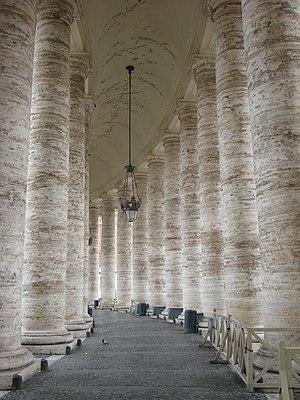
Tivoli est une ville de la province de Rome, dans la région du Latium, en Italie. Très ancienne cité datant d'avant la colonisation romaine, elle fut, selon la tradition et quelques éléments archéologiques, fondée en 1215 av. J.-C., bien que ses plus anciens vestiges, que constituent les murs d'enceinte, datent du IVᵉ siècle av. J.-C. Elle connut, sous le nom de « Tibur », un apogée durant la période romaine, avec la construction par l'empereur Hadrien de sa résidence de villégiature, la villa d'Hadrien, au début du IIᵉ siècle. Durant toute cette période, la ville s'enrichit grâce à l'extraction de travertin, servant à la construction des palais romains, et également grâce à ses eaux thermales réputées. De la Renaissance au XIXᵉ siècle, divers cardinaux et papes relèvent l'attrait de la ville par la construction de la villa d'Este, qui reste l'un des plus importants exemples et modèles de jardins d'eau de cette période, ayant attiré de très nombreux artistes européens, peintres, poètes ou musiciens voyageant dans la campagne romaine.